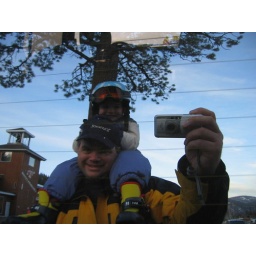
Found this in the archives... This was taken of the reflection in the. back window of our car at Tahoe